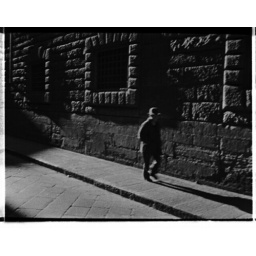
The old man in the street with coat and hat Firenze 1989